Norwegian Coastal Express Museum

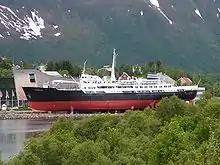
has been part of the Coastal Express Museum since 1956.

The Norwegian Coastal Express Museum is located at Richard Withs plass (Richard With Square) in Stokmarknes in Nordland county—a natural location because the Coastal Express was "born" here. The museum is operated by the Coastal Express Museum Association and it includes the former coastal express ship from the Vesterålen Steamship Company.